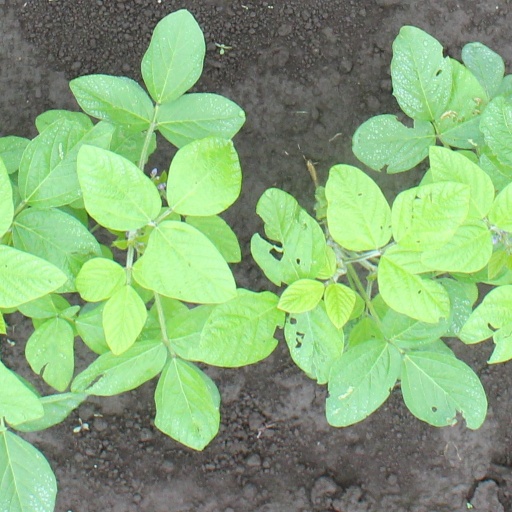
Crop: soybean